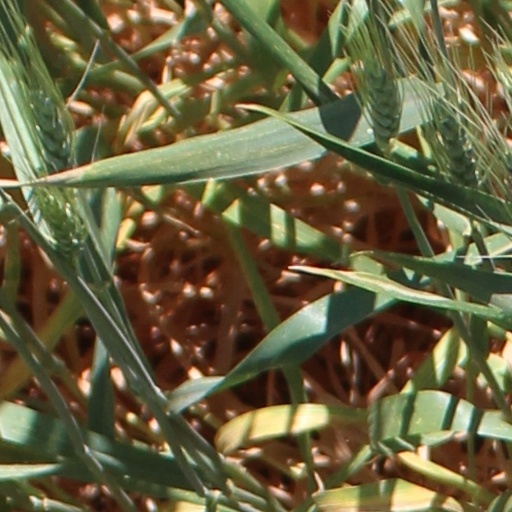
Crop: wheat